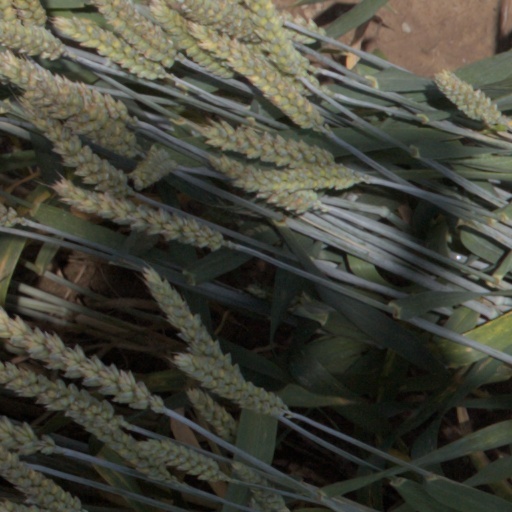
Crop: wheat